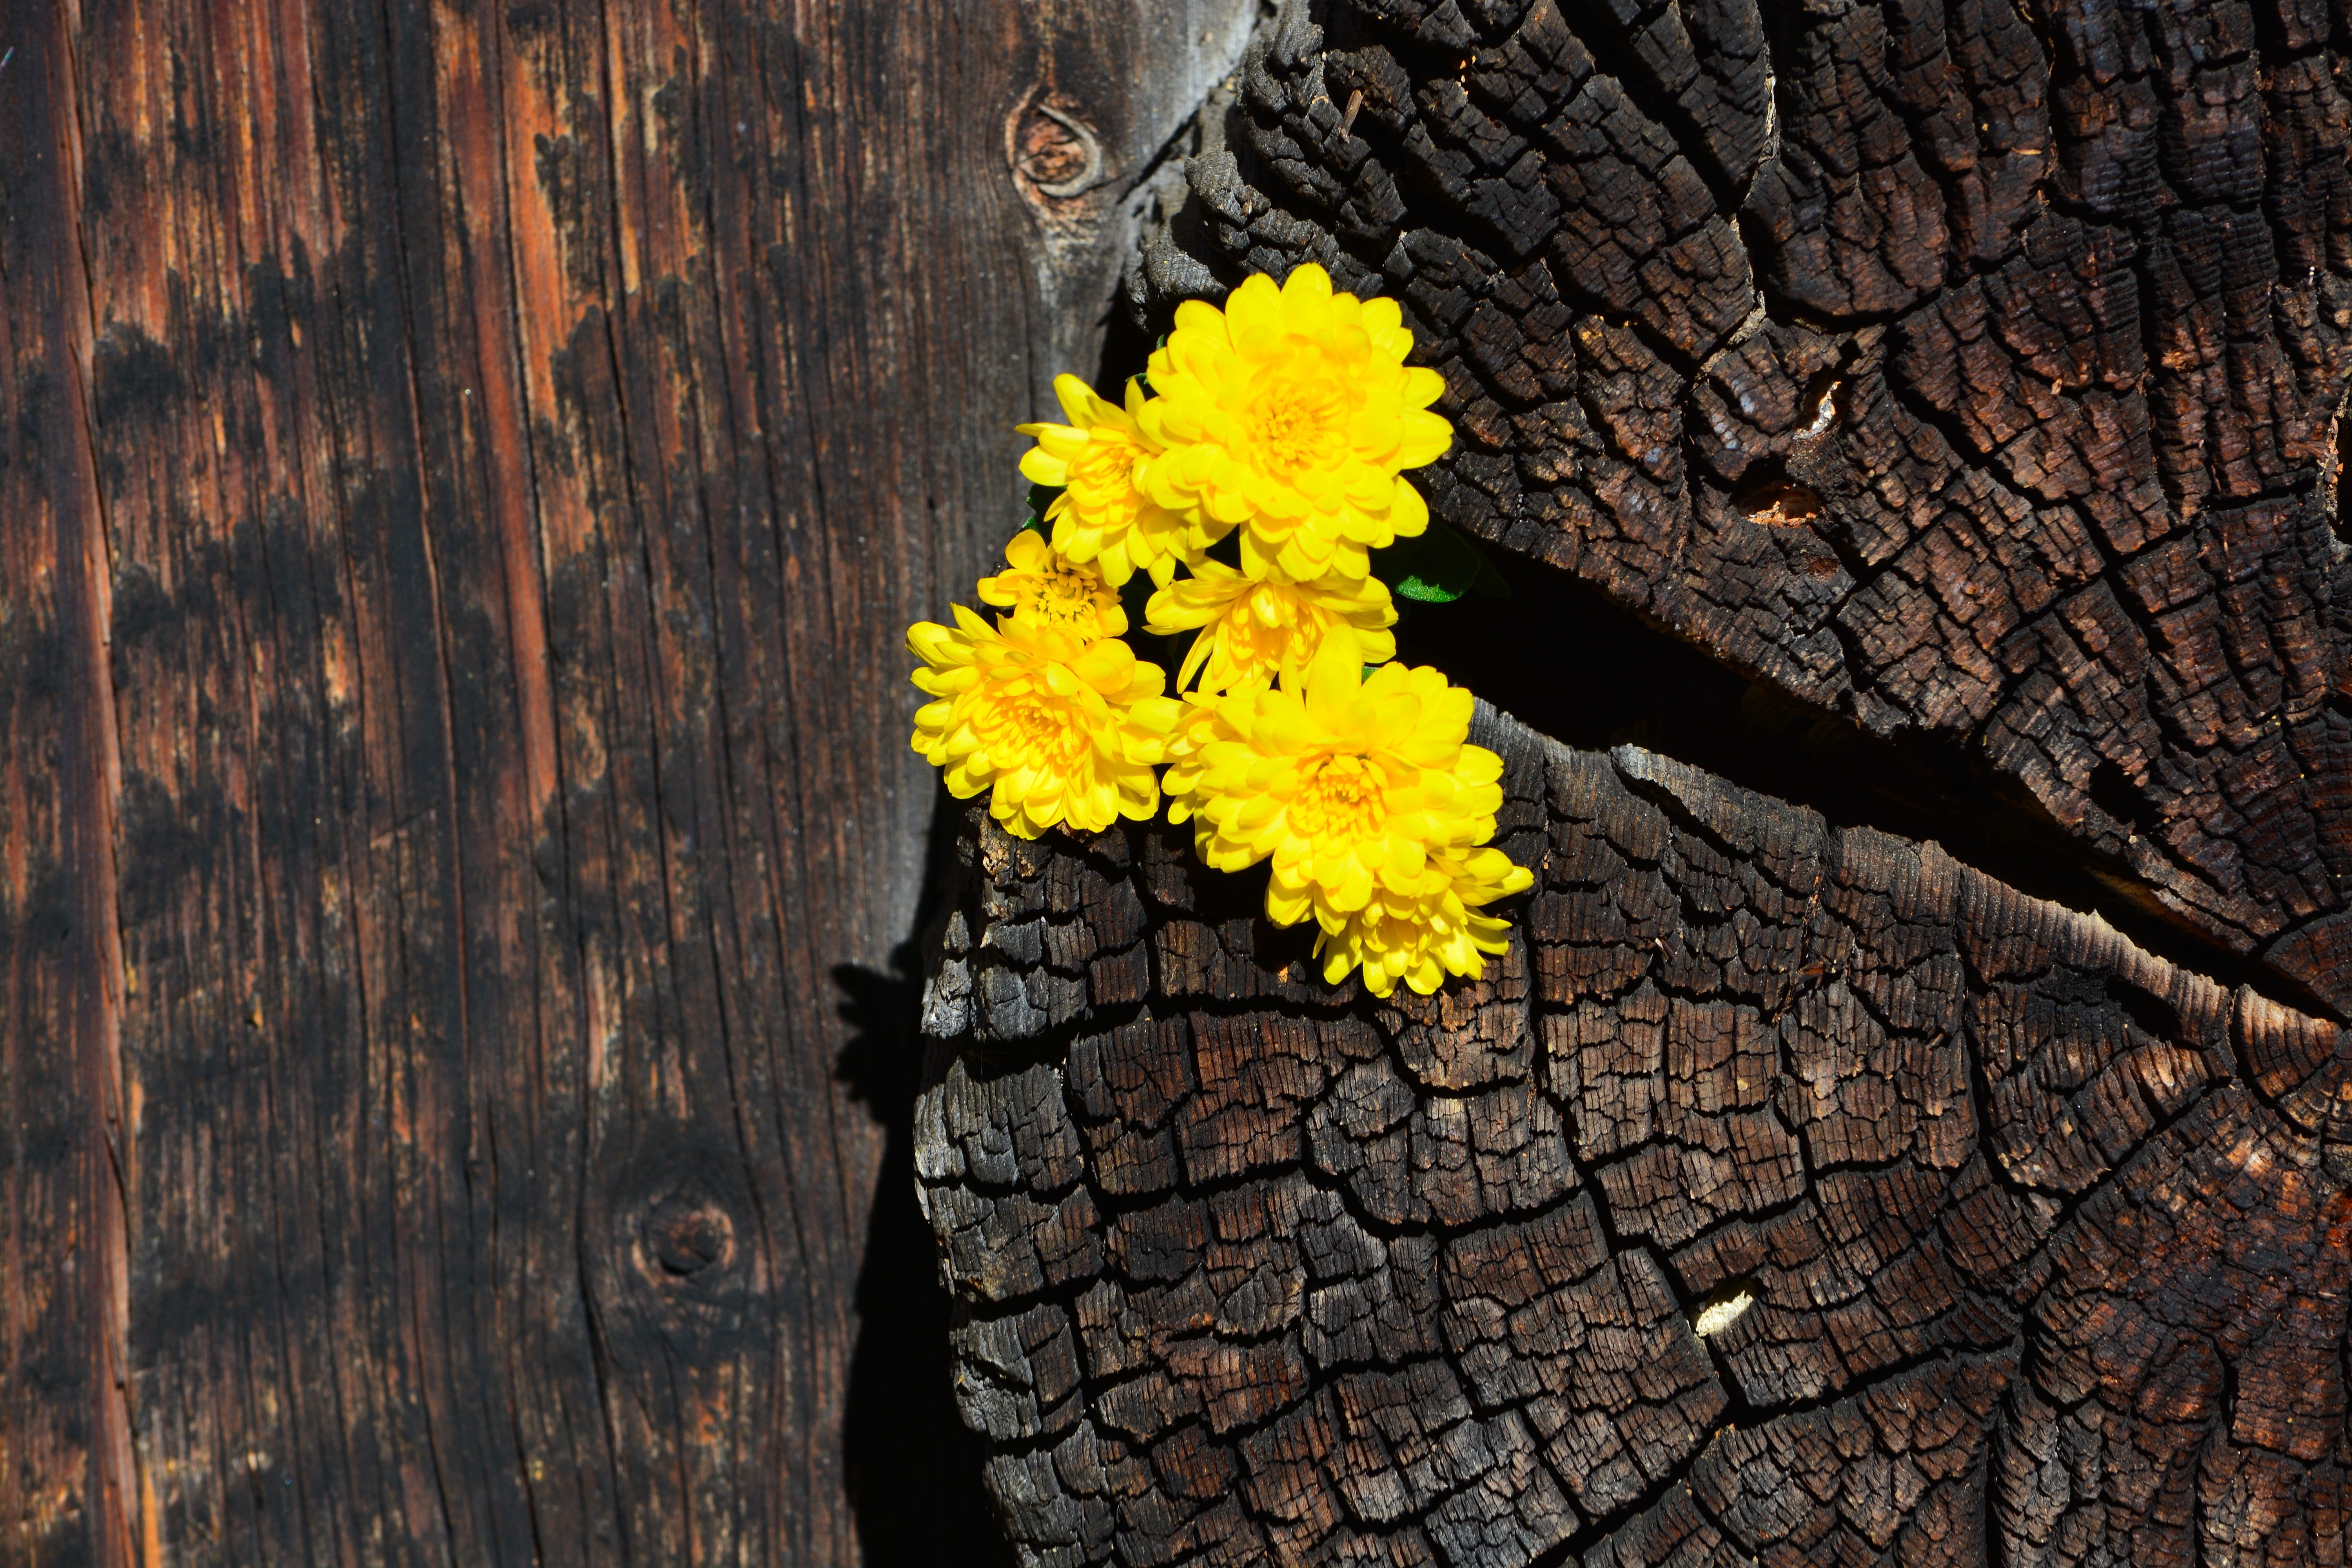
tree, nature, branch, plant, wood, sunlight, leaf, flower, trunk, spring, green, autumn, soil, botany, yellow, flora, season, background, macro photography, chrysanthemums, woody plant